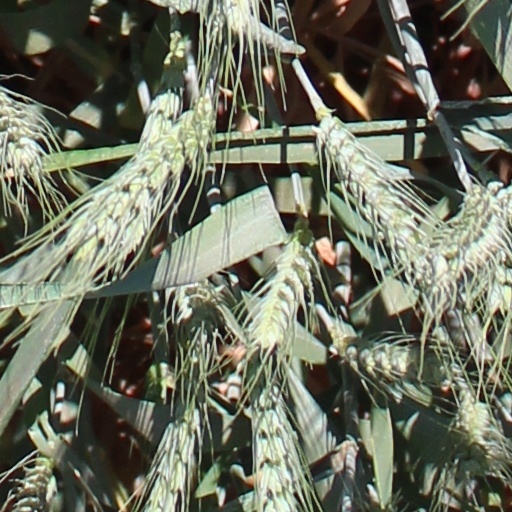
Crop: wheat